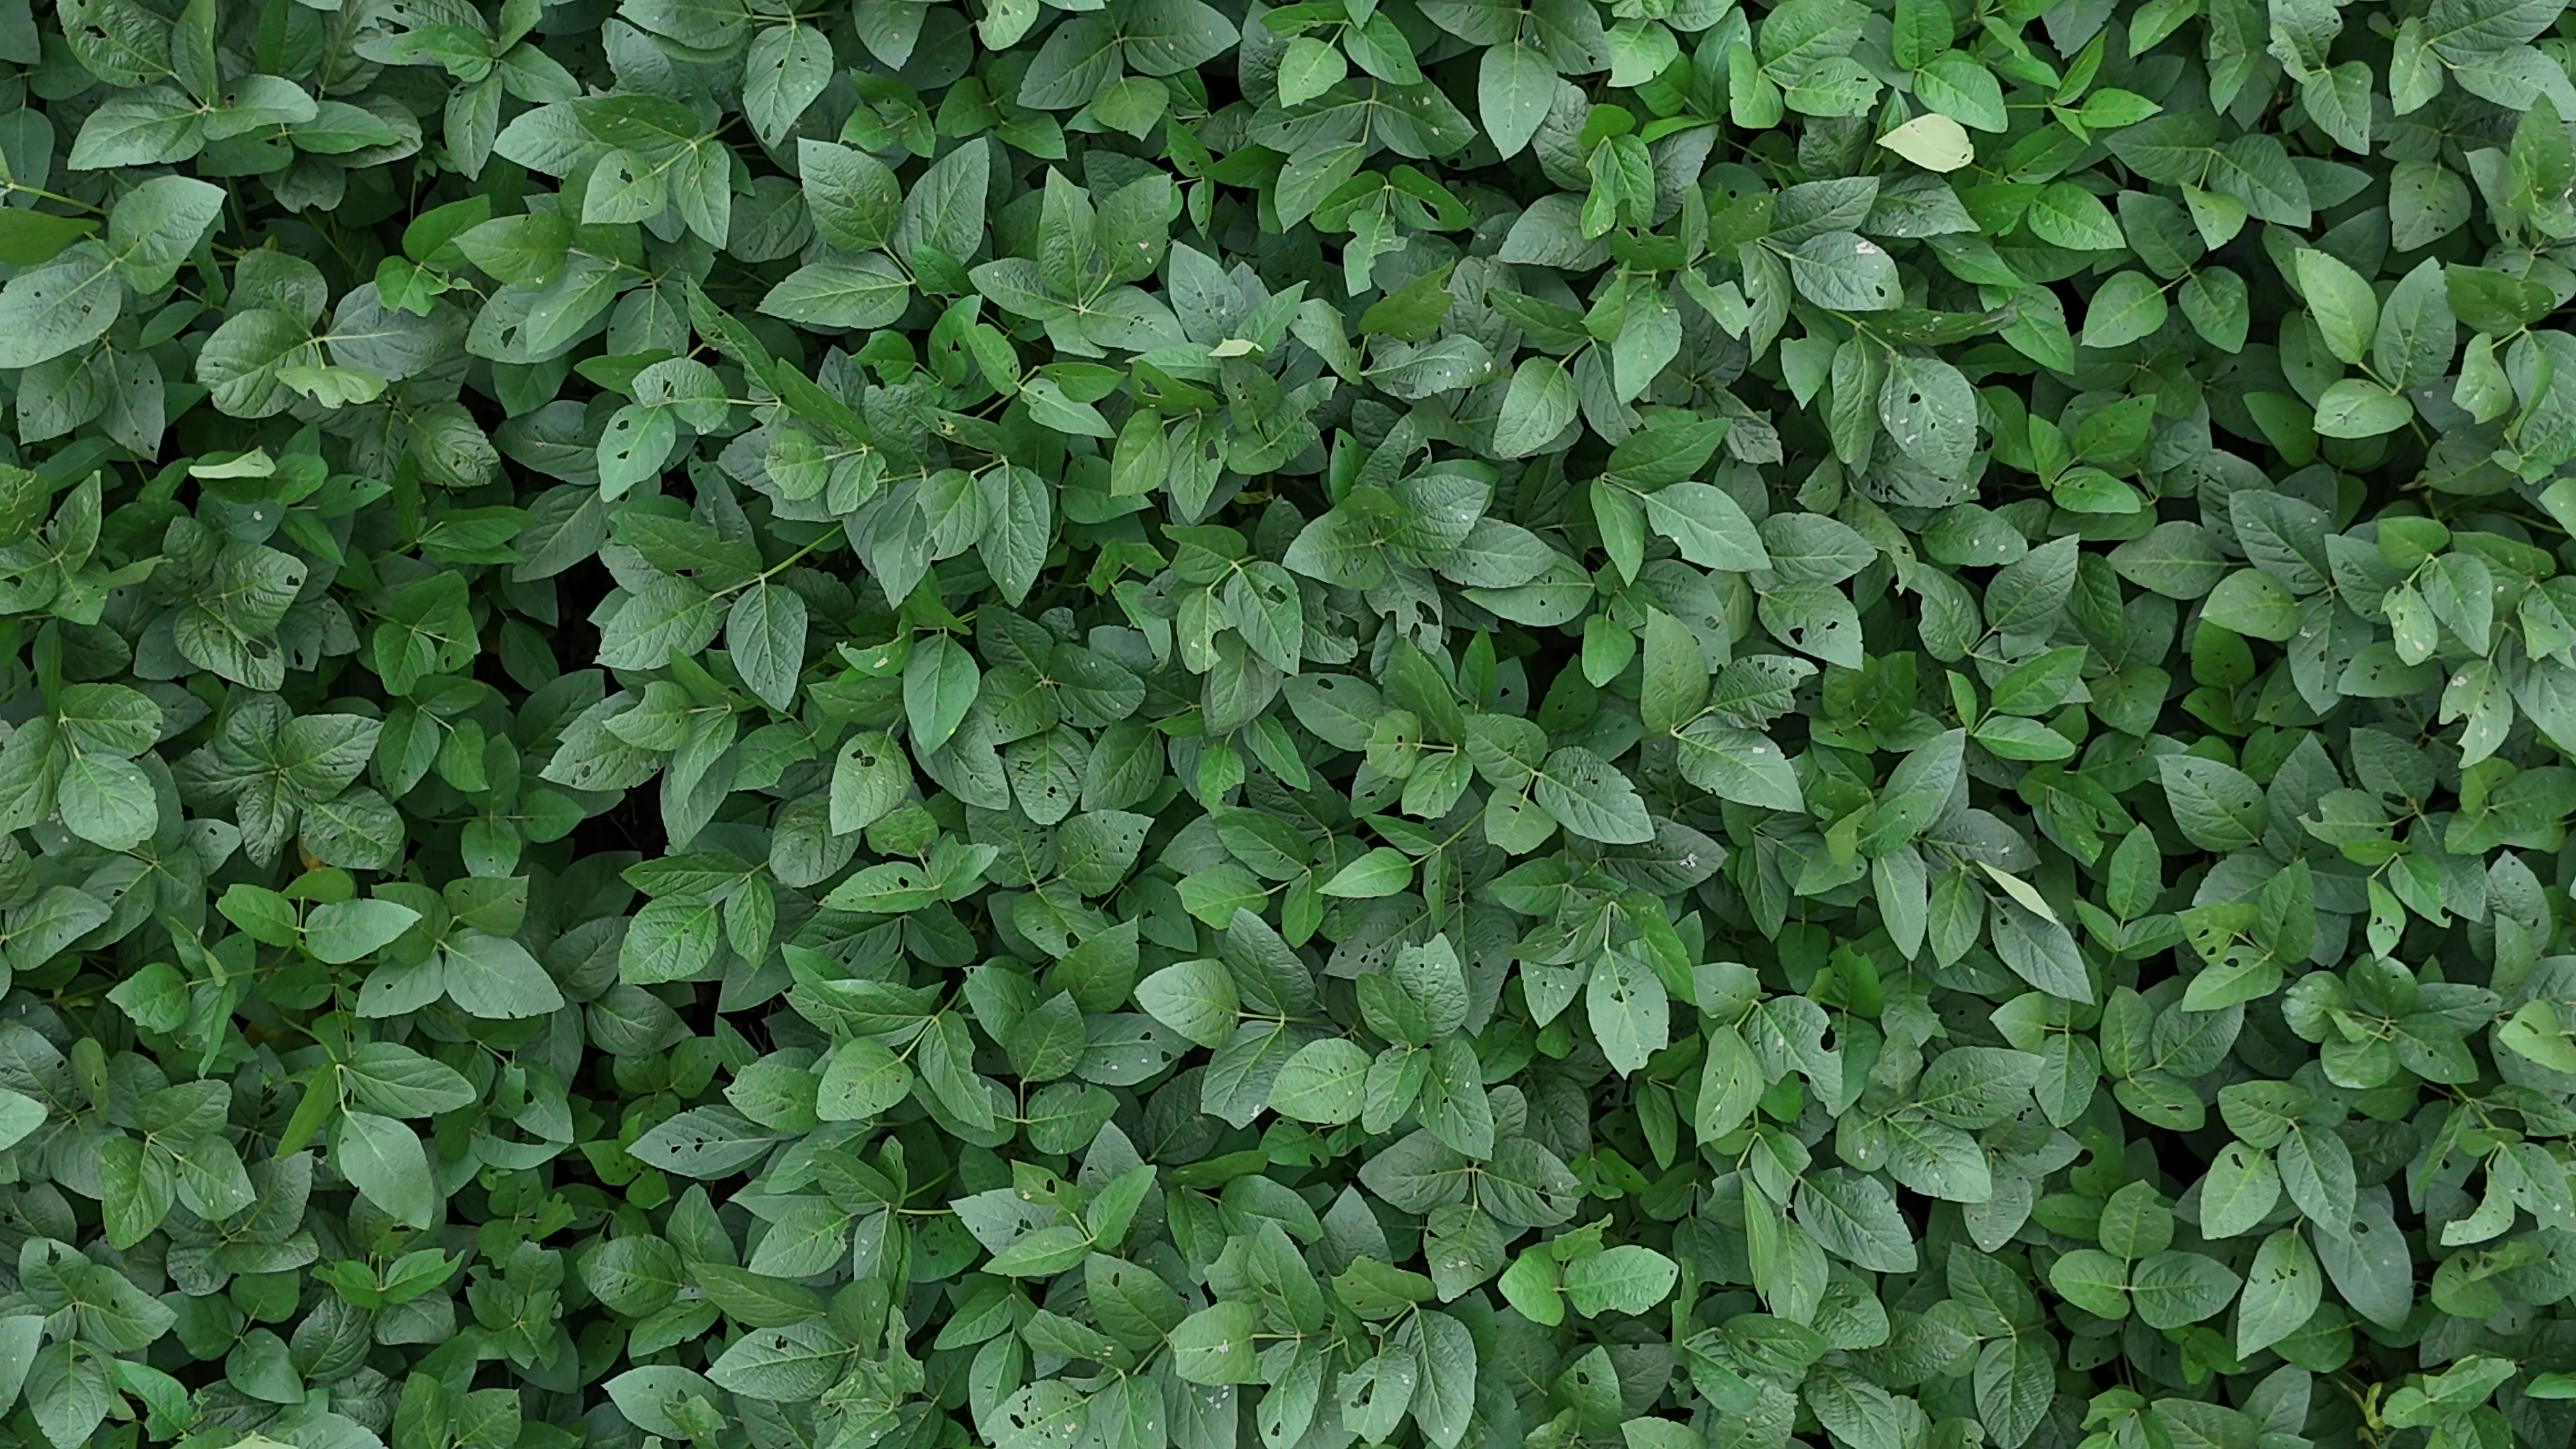
Label: Semilooper_Pest